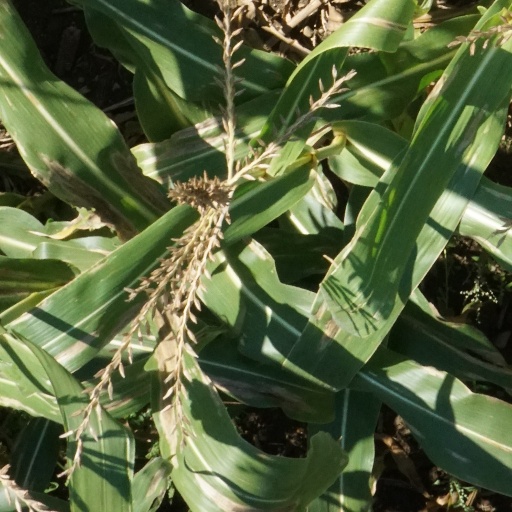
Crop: maize; corn